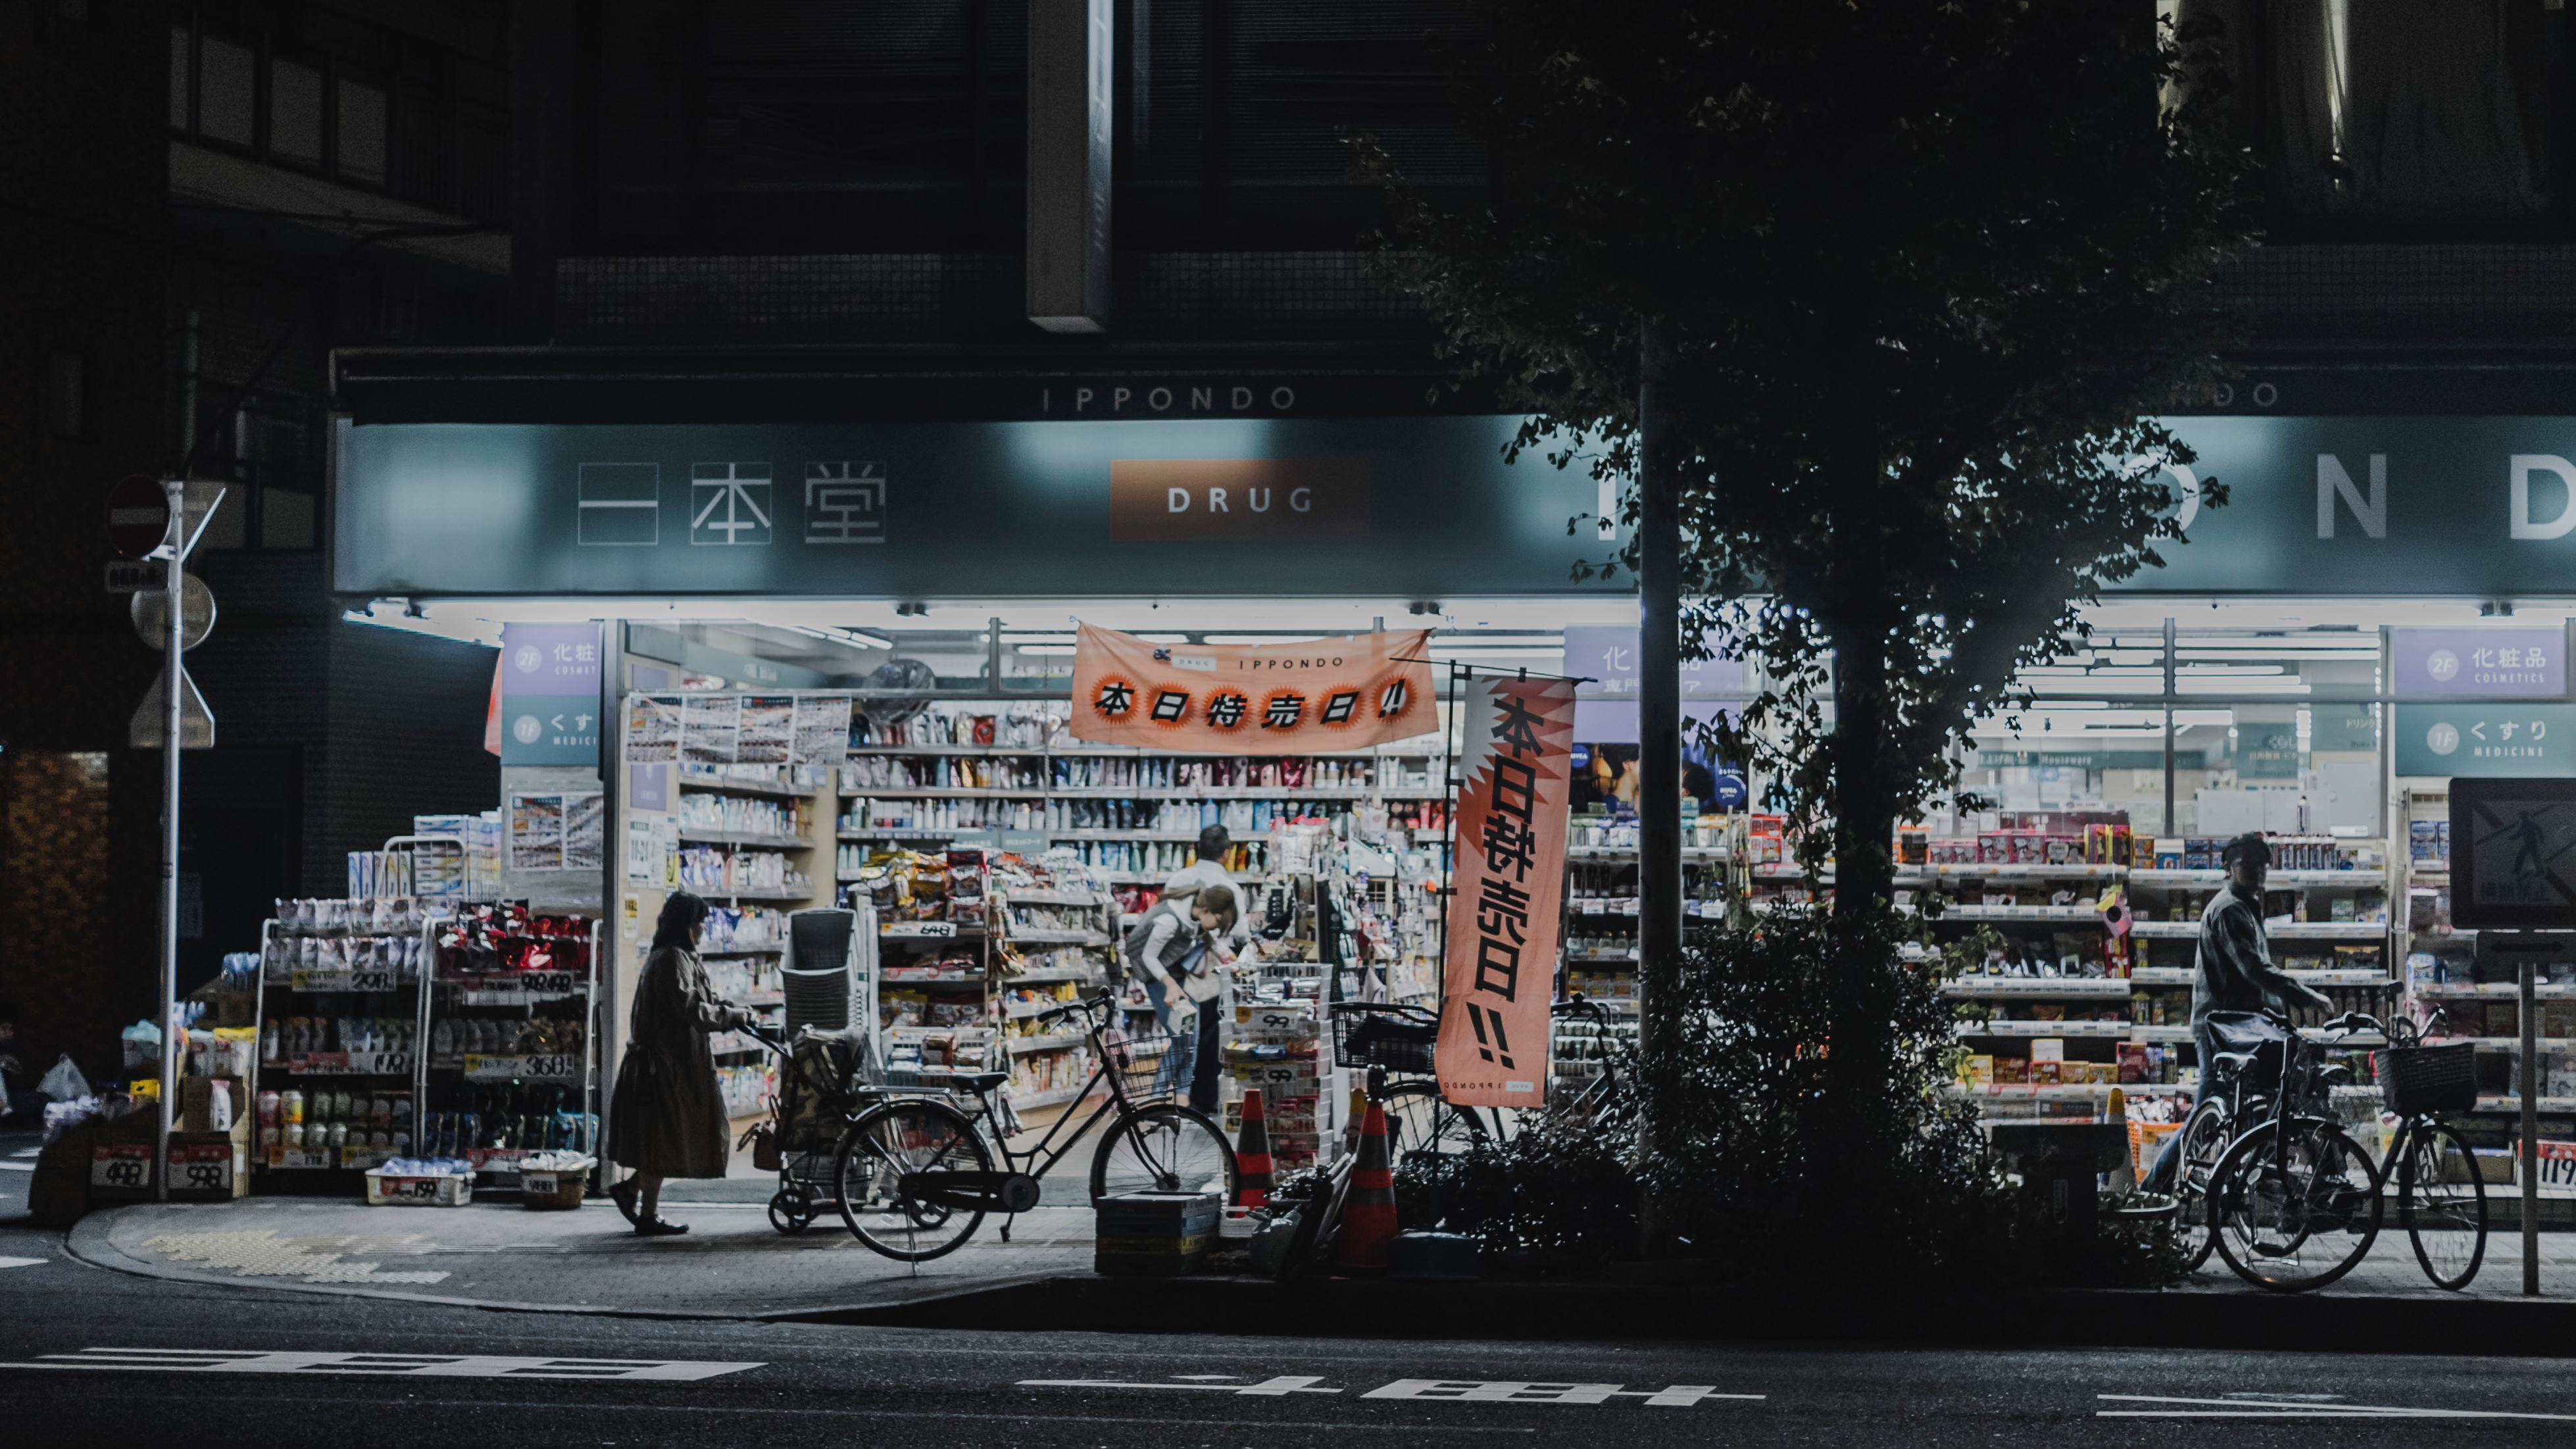
road, street, night, city, urban, shop, illuminated, art, infrastructure, urban area, stroe